Avian malaria

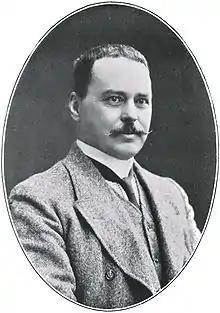

Ronald Ross was born in Almora, India in 1857. Although he had no predisposition to medicine, at the age of 17 he submitted to his father’s wish to see him enter the Indian Medical Service. He began his medical studies at St. Bartholomew’s Hospital Medical College, London in 1874 and sat the examinations for the Royal College of Surgeons of England in 1879. He took the post of ship surgeon on a transatlantic steamship while studying for, and gaining the Licentiate of the Society of Apothecaries, which allowed him to enter the Indian Medical Service in 1881, where he held temporary appointments in Madras, Burma, and the Andaman Islands. In 1892 he became interested in malaria and, having originally doubted the parasites’ existence, became an enthusiastic convert to the belief that malaria parasites were in the blood stream when this was demonstrated to him by Patrick Manson during a period of home leave in 1894.